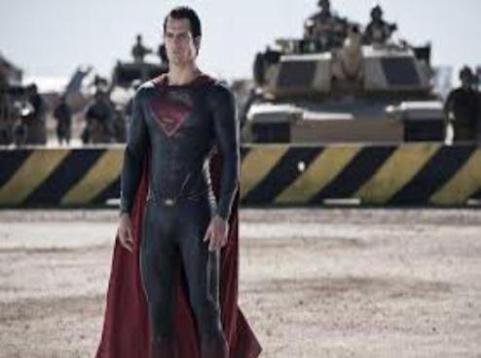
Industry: Leisure